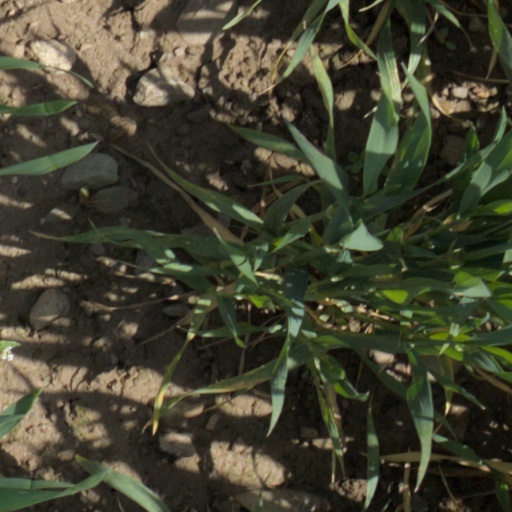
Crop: wheat